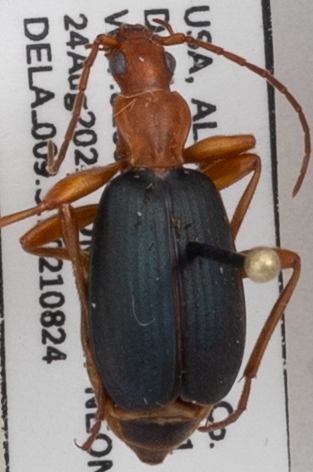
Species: Brachinus alternans
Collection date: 2021-08-24
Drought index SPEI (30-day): -0.06
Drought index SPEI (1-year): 1.064
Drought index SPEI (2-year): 2.09